Keyworth Stadium

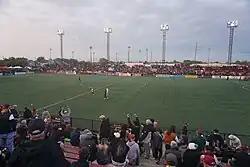
Keyworth Stadium during the Detroit City FC v. San Antonio FC soccer match on May 20, 2023

Keyworth Stadium is a 7,933 seat multi-purpose stadium located in Hamtramck, Michigan, an enclave of Detroit. It was opened by former president Franklin Delano Roosevelt on October 15, 1936, during his second campaign for president. Keyworth was the first Works Progress Administration project in the state of Michigan.